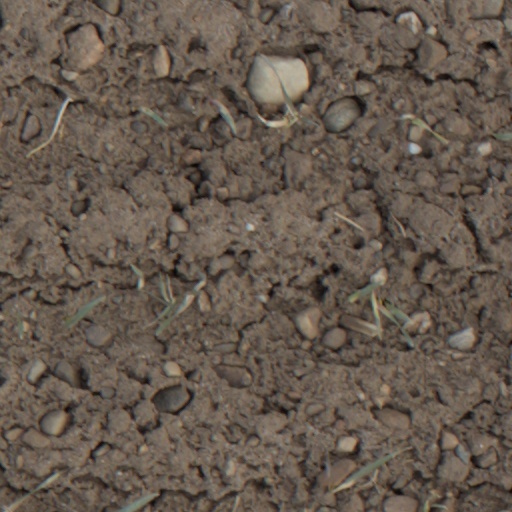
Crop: wheat